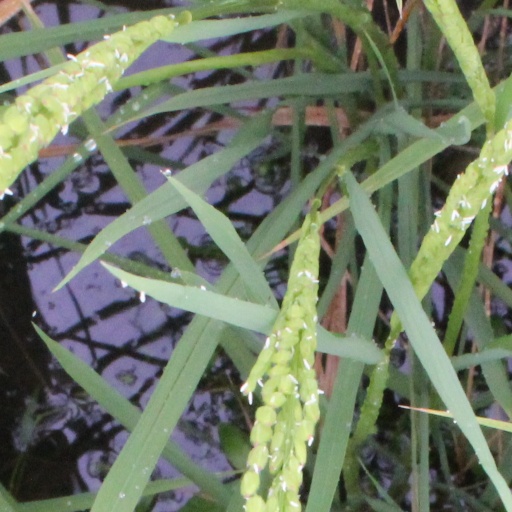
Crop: rice